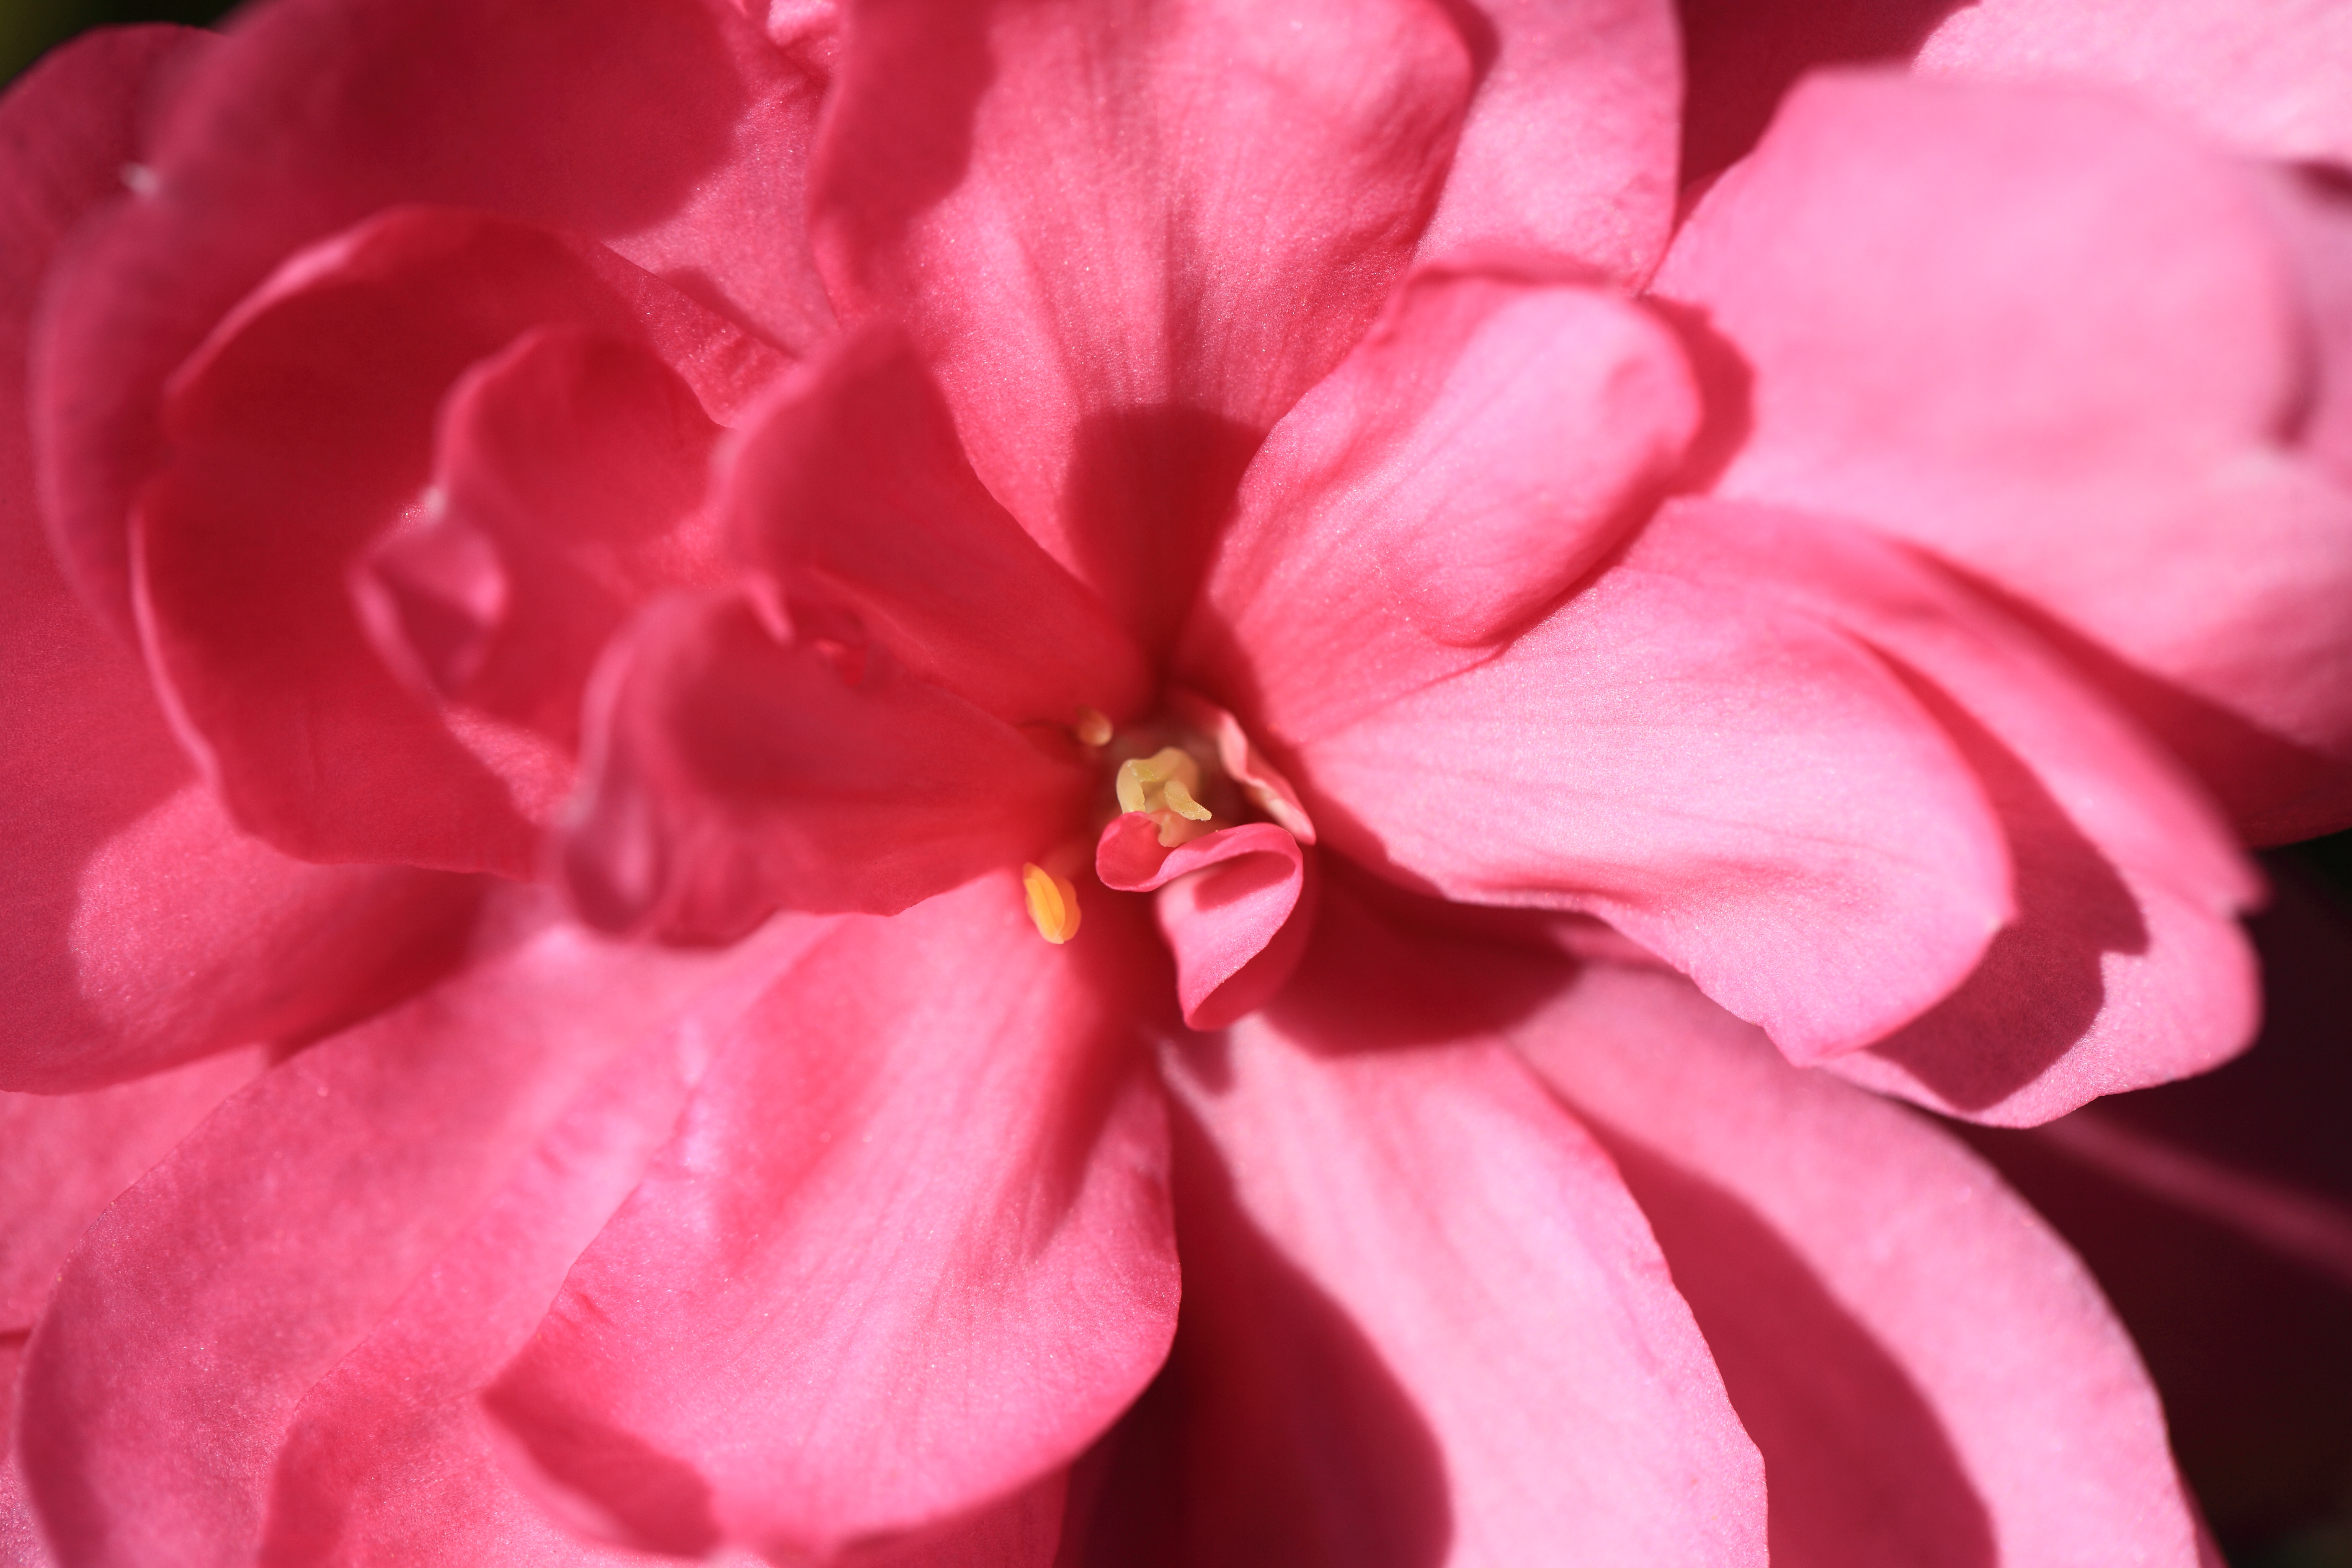
blossom, plant, flower, petal, rose, high, pink, shrub, rosa, 5d, hires, markii, hi, res, resolution, macro photography, flowering plant, land plant